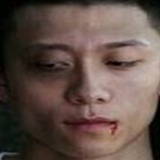
diễn viên Trương Nhất Sơn